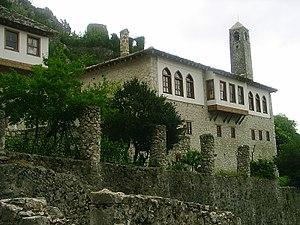
Počitelj est un village de Bosnie-Herzégovine. Il est situé dans la municipalité de Čapljina, dans le canton d'Herzégovine-Neretva et dans la fédération de Bosnie-et-Herzégovine. Selon les premiers résultats du recensement bosnien de 2013, il compte 869 habitants.